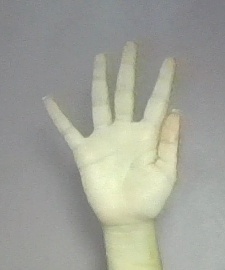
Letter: sheen